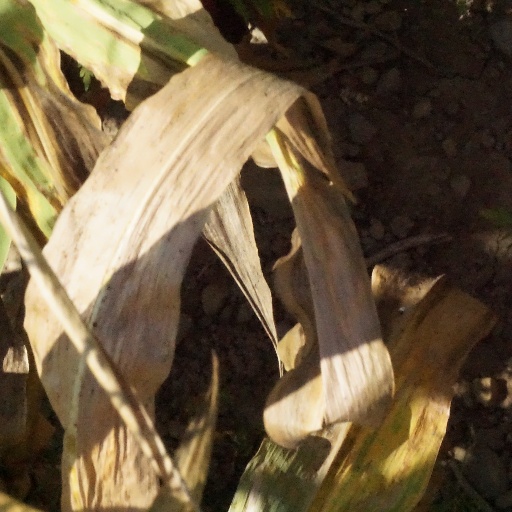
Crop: maize; corn